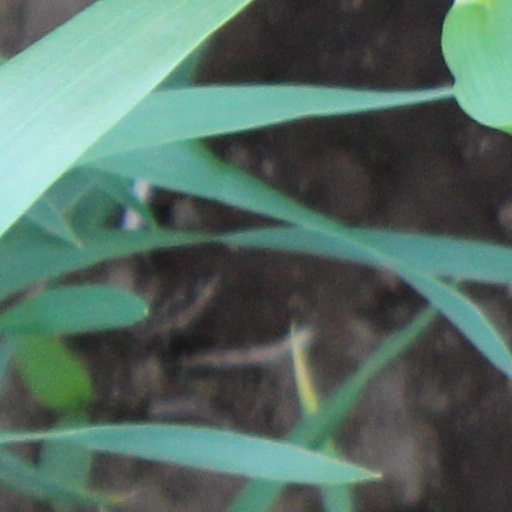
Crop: wheat